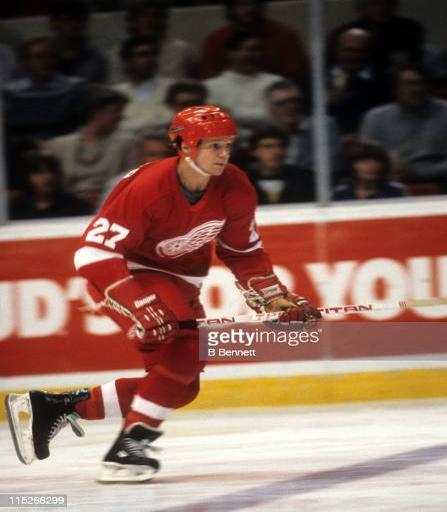
ice hockey centre of the sports team skates on the ice during a game